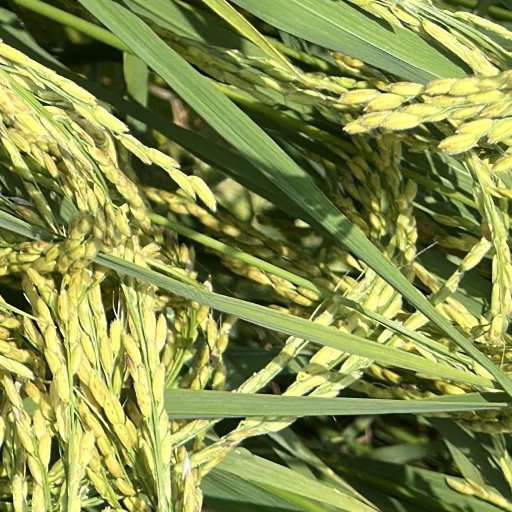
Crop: rice